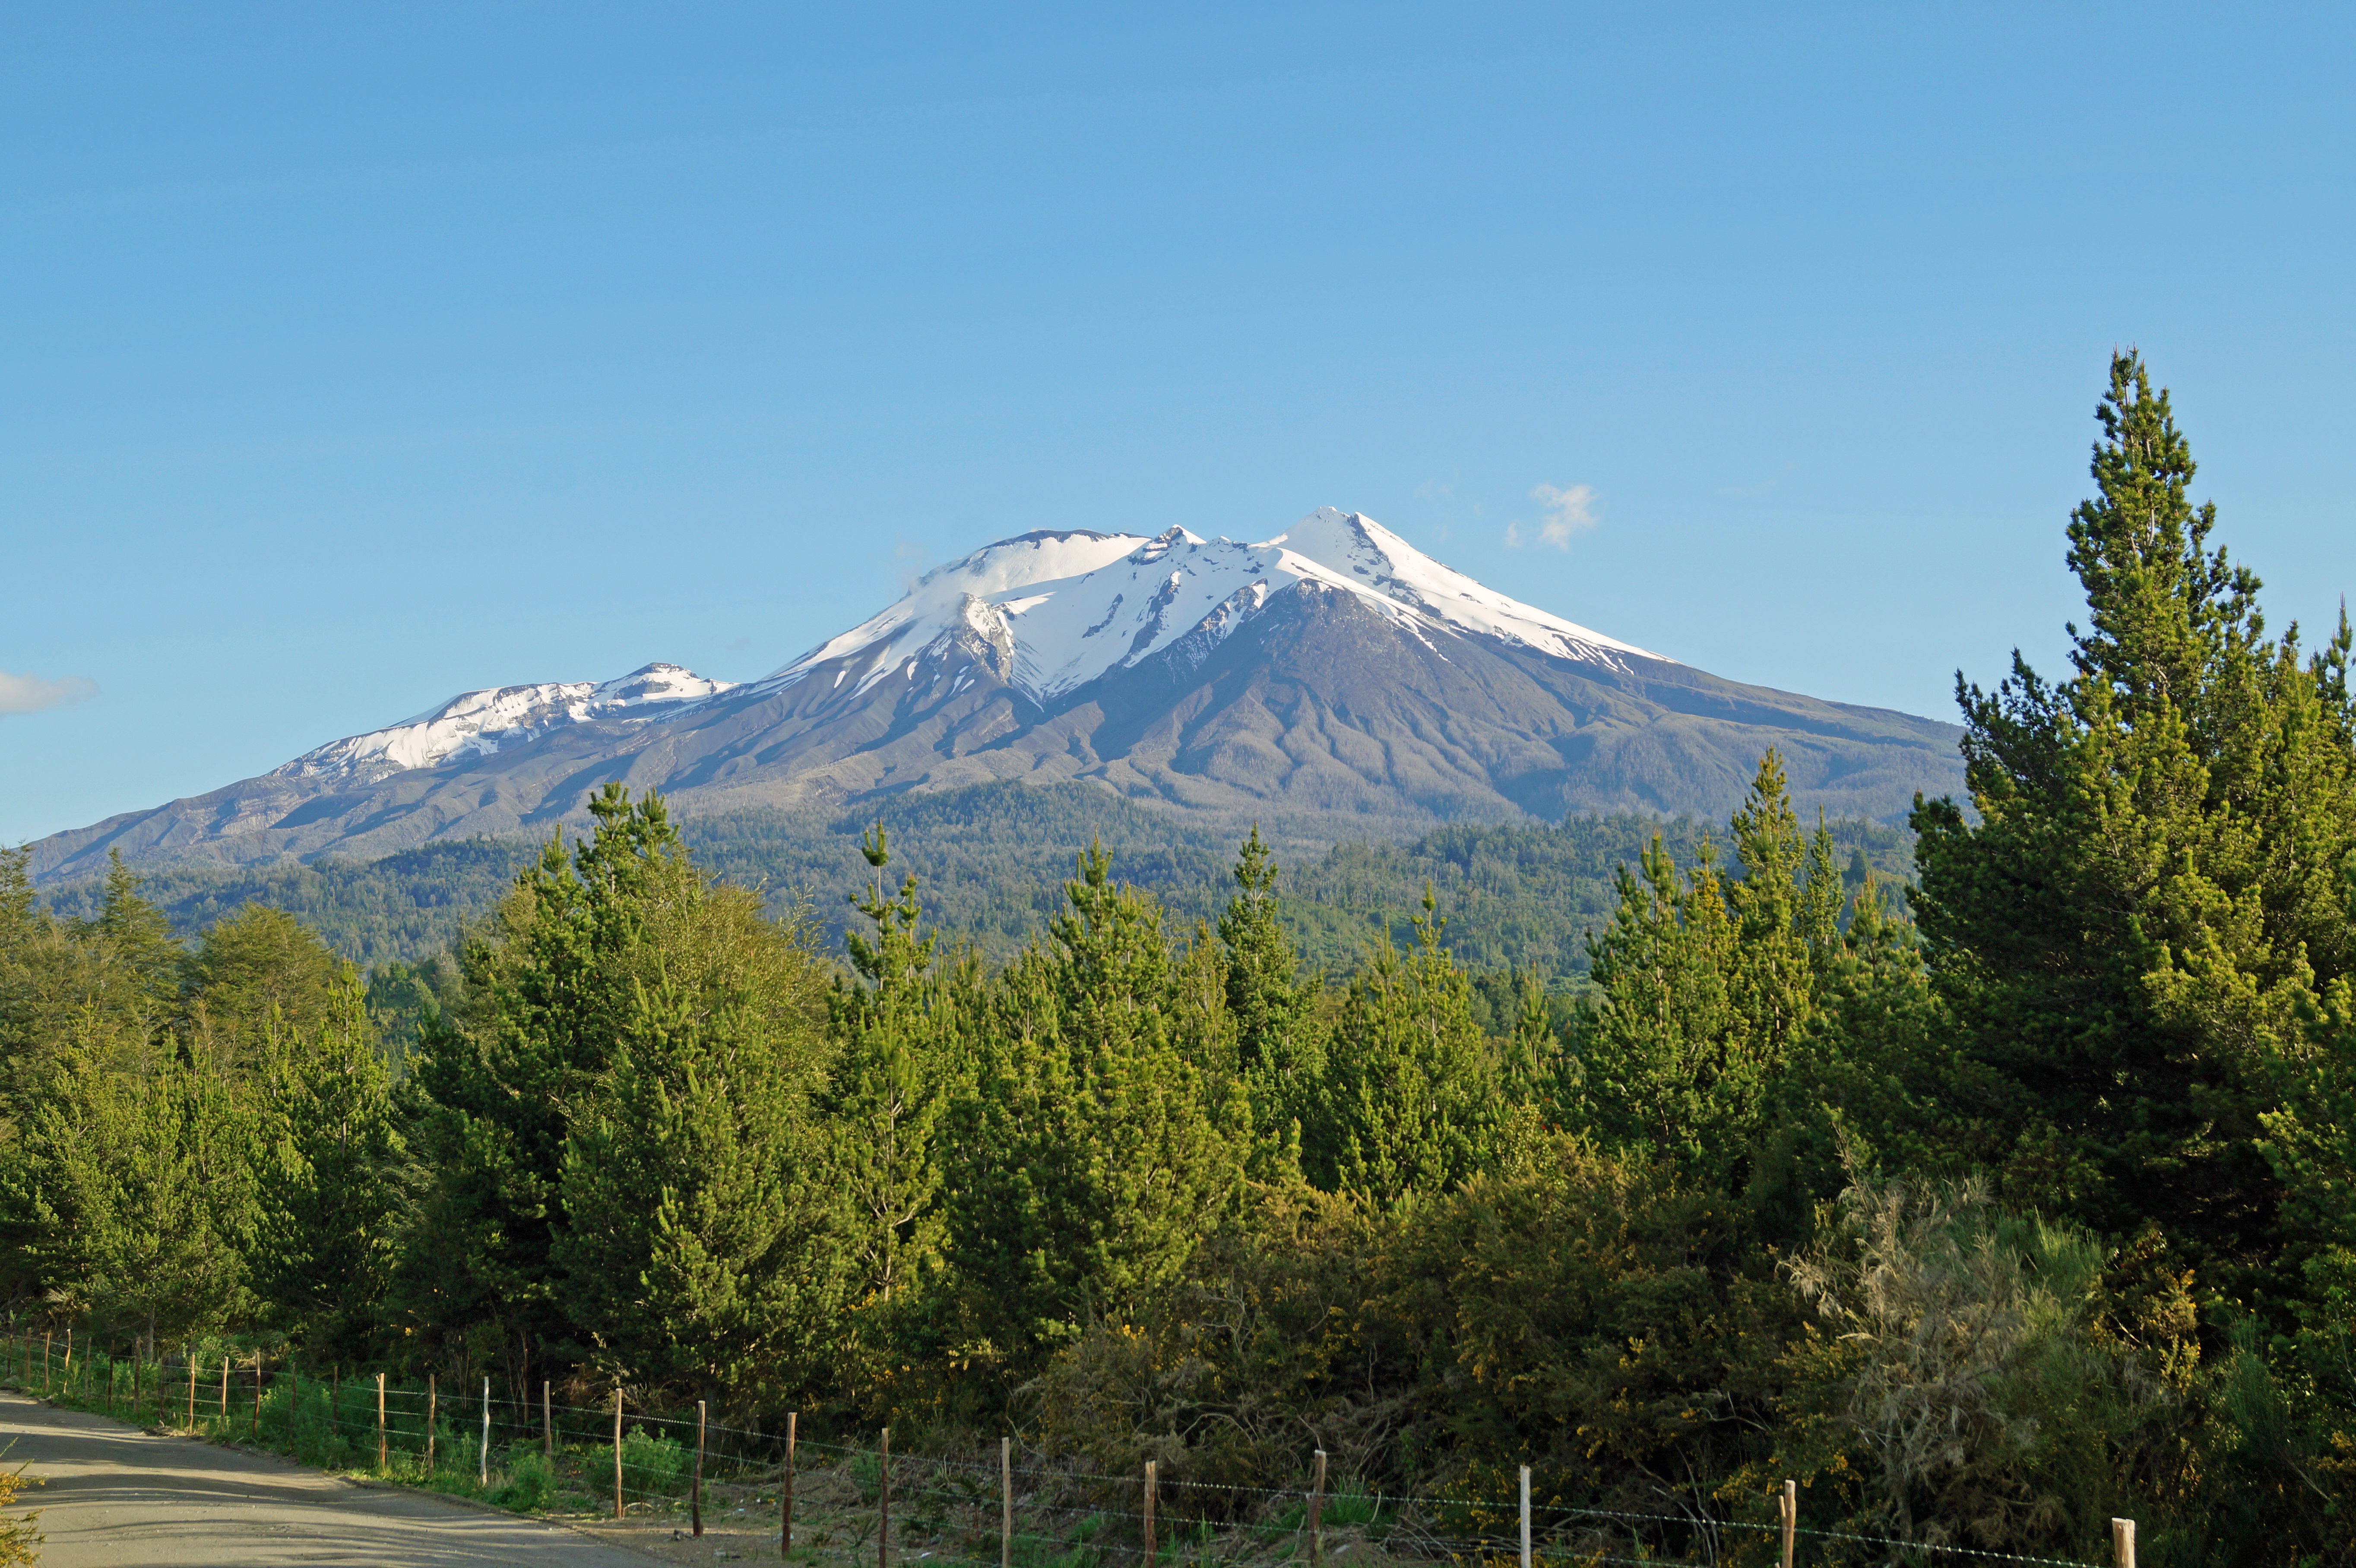
landscape, tree, wilderness, mountain, hill, mountain range, volcano, ridge, chile, plateau, ecosystem, landform, geographical feature, mountainous landforms, lake llanquihue, calbuco volcano, calbuco